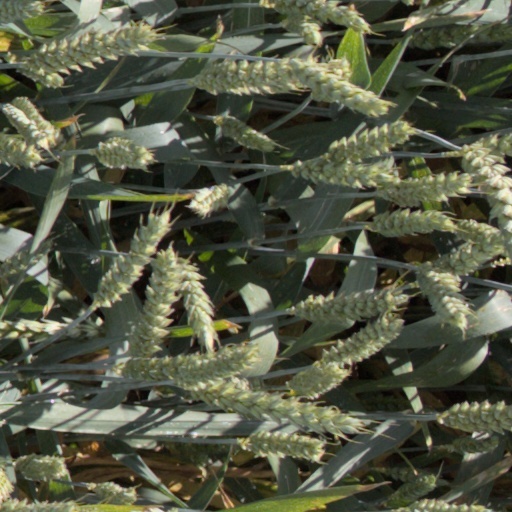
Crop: wheat